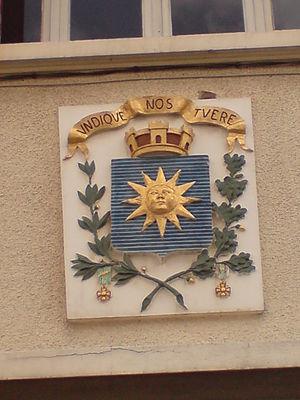
Lure, également connue sous le nom de cité du sapeur, est une commune française du département de la Haute-Saône en région Bourgogne-Franche-Comté. Ses habitants sont appelés les Lurons. Elle est le siège de la communauté de communes du Pays de Lure.